European enclaves in North Africa before 1830

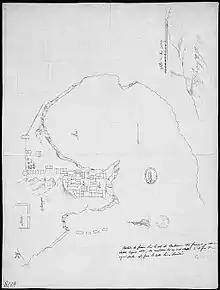
Sketch of the Bastion de France

The Franco-Ottoman alliance of 1536 set the scene for the earliest French possessions on the North African coast. In 1550 the Dey of Algiers, Turgut Reis, granted the right to fish coral on the Massacares coast, near Annaba, to Tomasino Lenche (c.1510–1568), a merchant of Marseille. The following year, Henry II of France granted him an identical monopoly (renewed in 1560 by Charles IX). Sultan Selim II granted France a trading concession over the ports of Malfacarel, la Calla (El Kala), Collo, Cap Rose (Cap Rosa) and Bone (Annaba). In 1552 Lenche was given permission to build the first permanent French presence on the coast, the fortress known as the 'Bastion de France'.